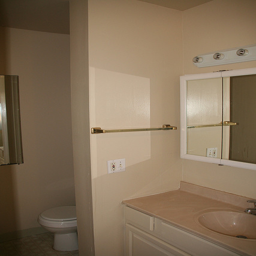
a bathroom showing part of the toilet and part of the sink
A toilet and a sink in a small room.
A bathroom with a toilet, sink and a mirrored cabinet.
An empty looking bathroom is painted two tone beige.
A bathroom area with toilet, sink and mirror.